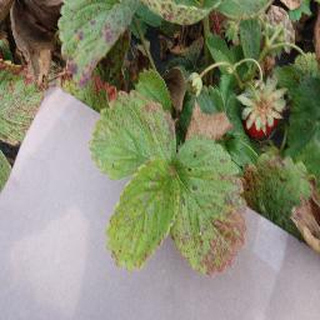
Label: strawberry_leaf_scorch